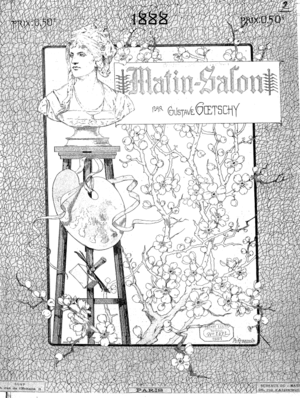
Couverture de Matin-Salon, par Gustave Goetschy, 1888. Buste de Alfred Lenoir, encadrement d'Adolphe Giraldon.
Paris-Noël est une revue littéraire et artistique française de type almanach publiée à Paris au mois de décembre chaque année entre 1885 et 1913.